Question: Please indicate a possible affordance area of the bottle that can be used for holding to open
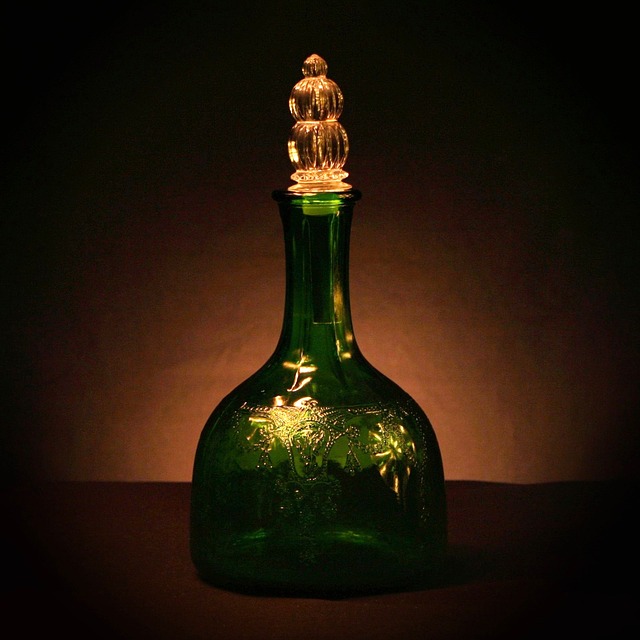
Answer: [276, 45, 352, 246.491]